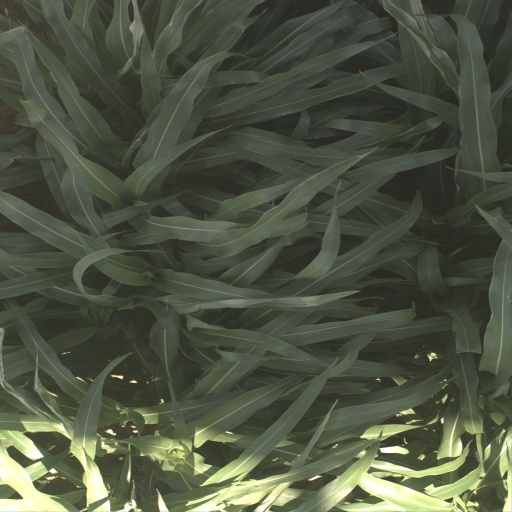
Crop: sorghum